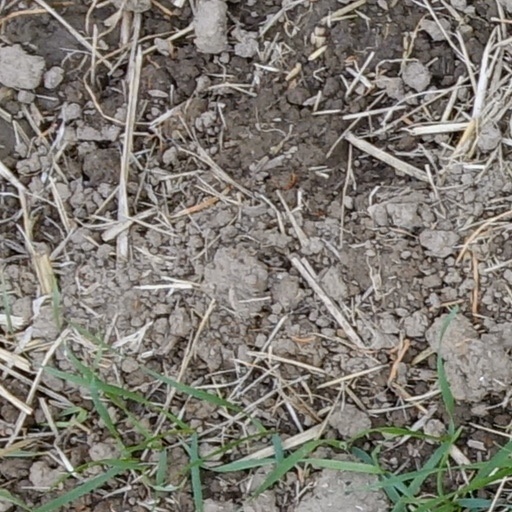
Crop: wheat